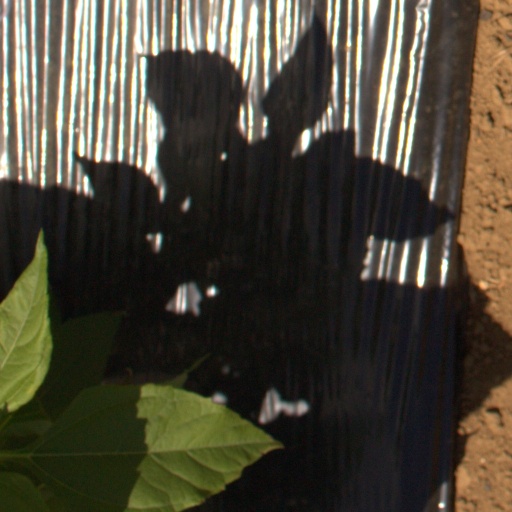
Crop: Jerusalem artichoke